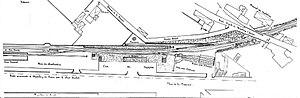
Dessin des futures installations de la gare ferroviaire à venir de Chambéry, en Savoie.
La gare de Chambéry - Challes-les-Eaux est une gare ferroviaire française des lignes de Culoz à Modane et de Saint-André-le-Gaz à Chambéry, située sur le territoire de commune de Chambéry, dans le département de la Savoie, en région Auvergne-Rhône-Alpes.